Imran Khan

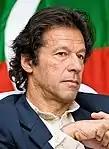
Khan in 2007

Khan's career high as a cricketer and captain came when he led Pakistan to victory in the 1992 Cricket World Cup. During the tournament, especially in the final, he promoted himself in the batting order. Khan was the top scorer in the final, scoring 72 runs. By the 35th over, Khan brought back Wasim Akram, who delivered the two most decisive blows to England. Khan took the winning final wicket himself. This was Pakistan's first world cup victory. After the victory, Khan said,